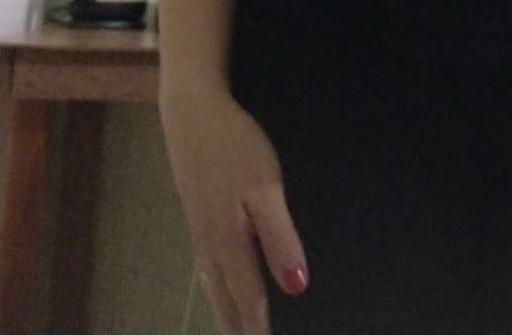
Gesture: no_gesture